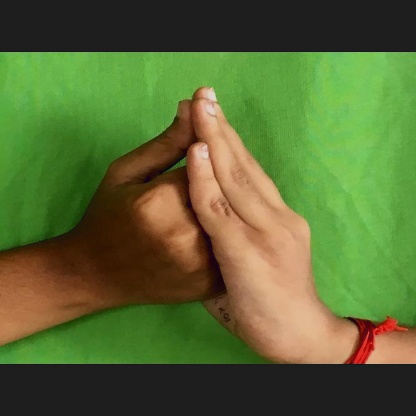
Mudra: Shanka